Two-dimensional window design

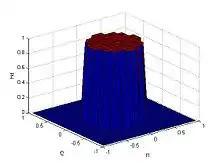
Figure1: 2-D circularly symmetric window surface plot

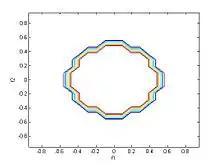
Figure2: 2-D circularly symmetric window contour plot

The window is cylindrical with the height equal to one and the base equal to 2a. The vertical cross-section of this window is a 1-D rectangular window.The frequency response of the window after substituting the window function as defined above, using the Hankel transform, is as shown below